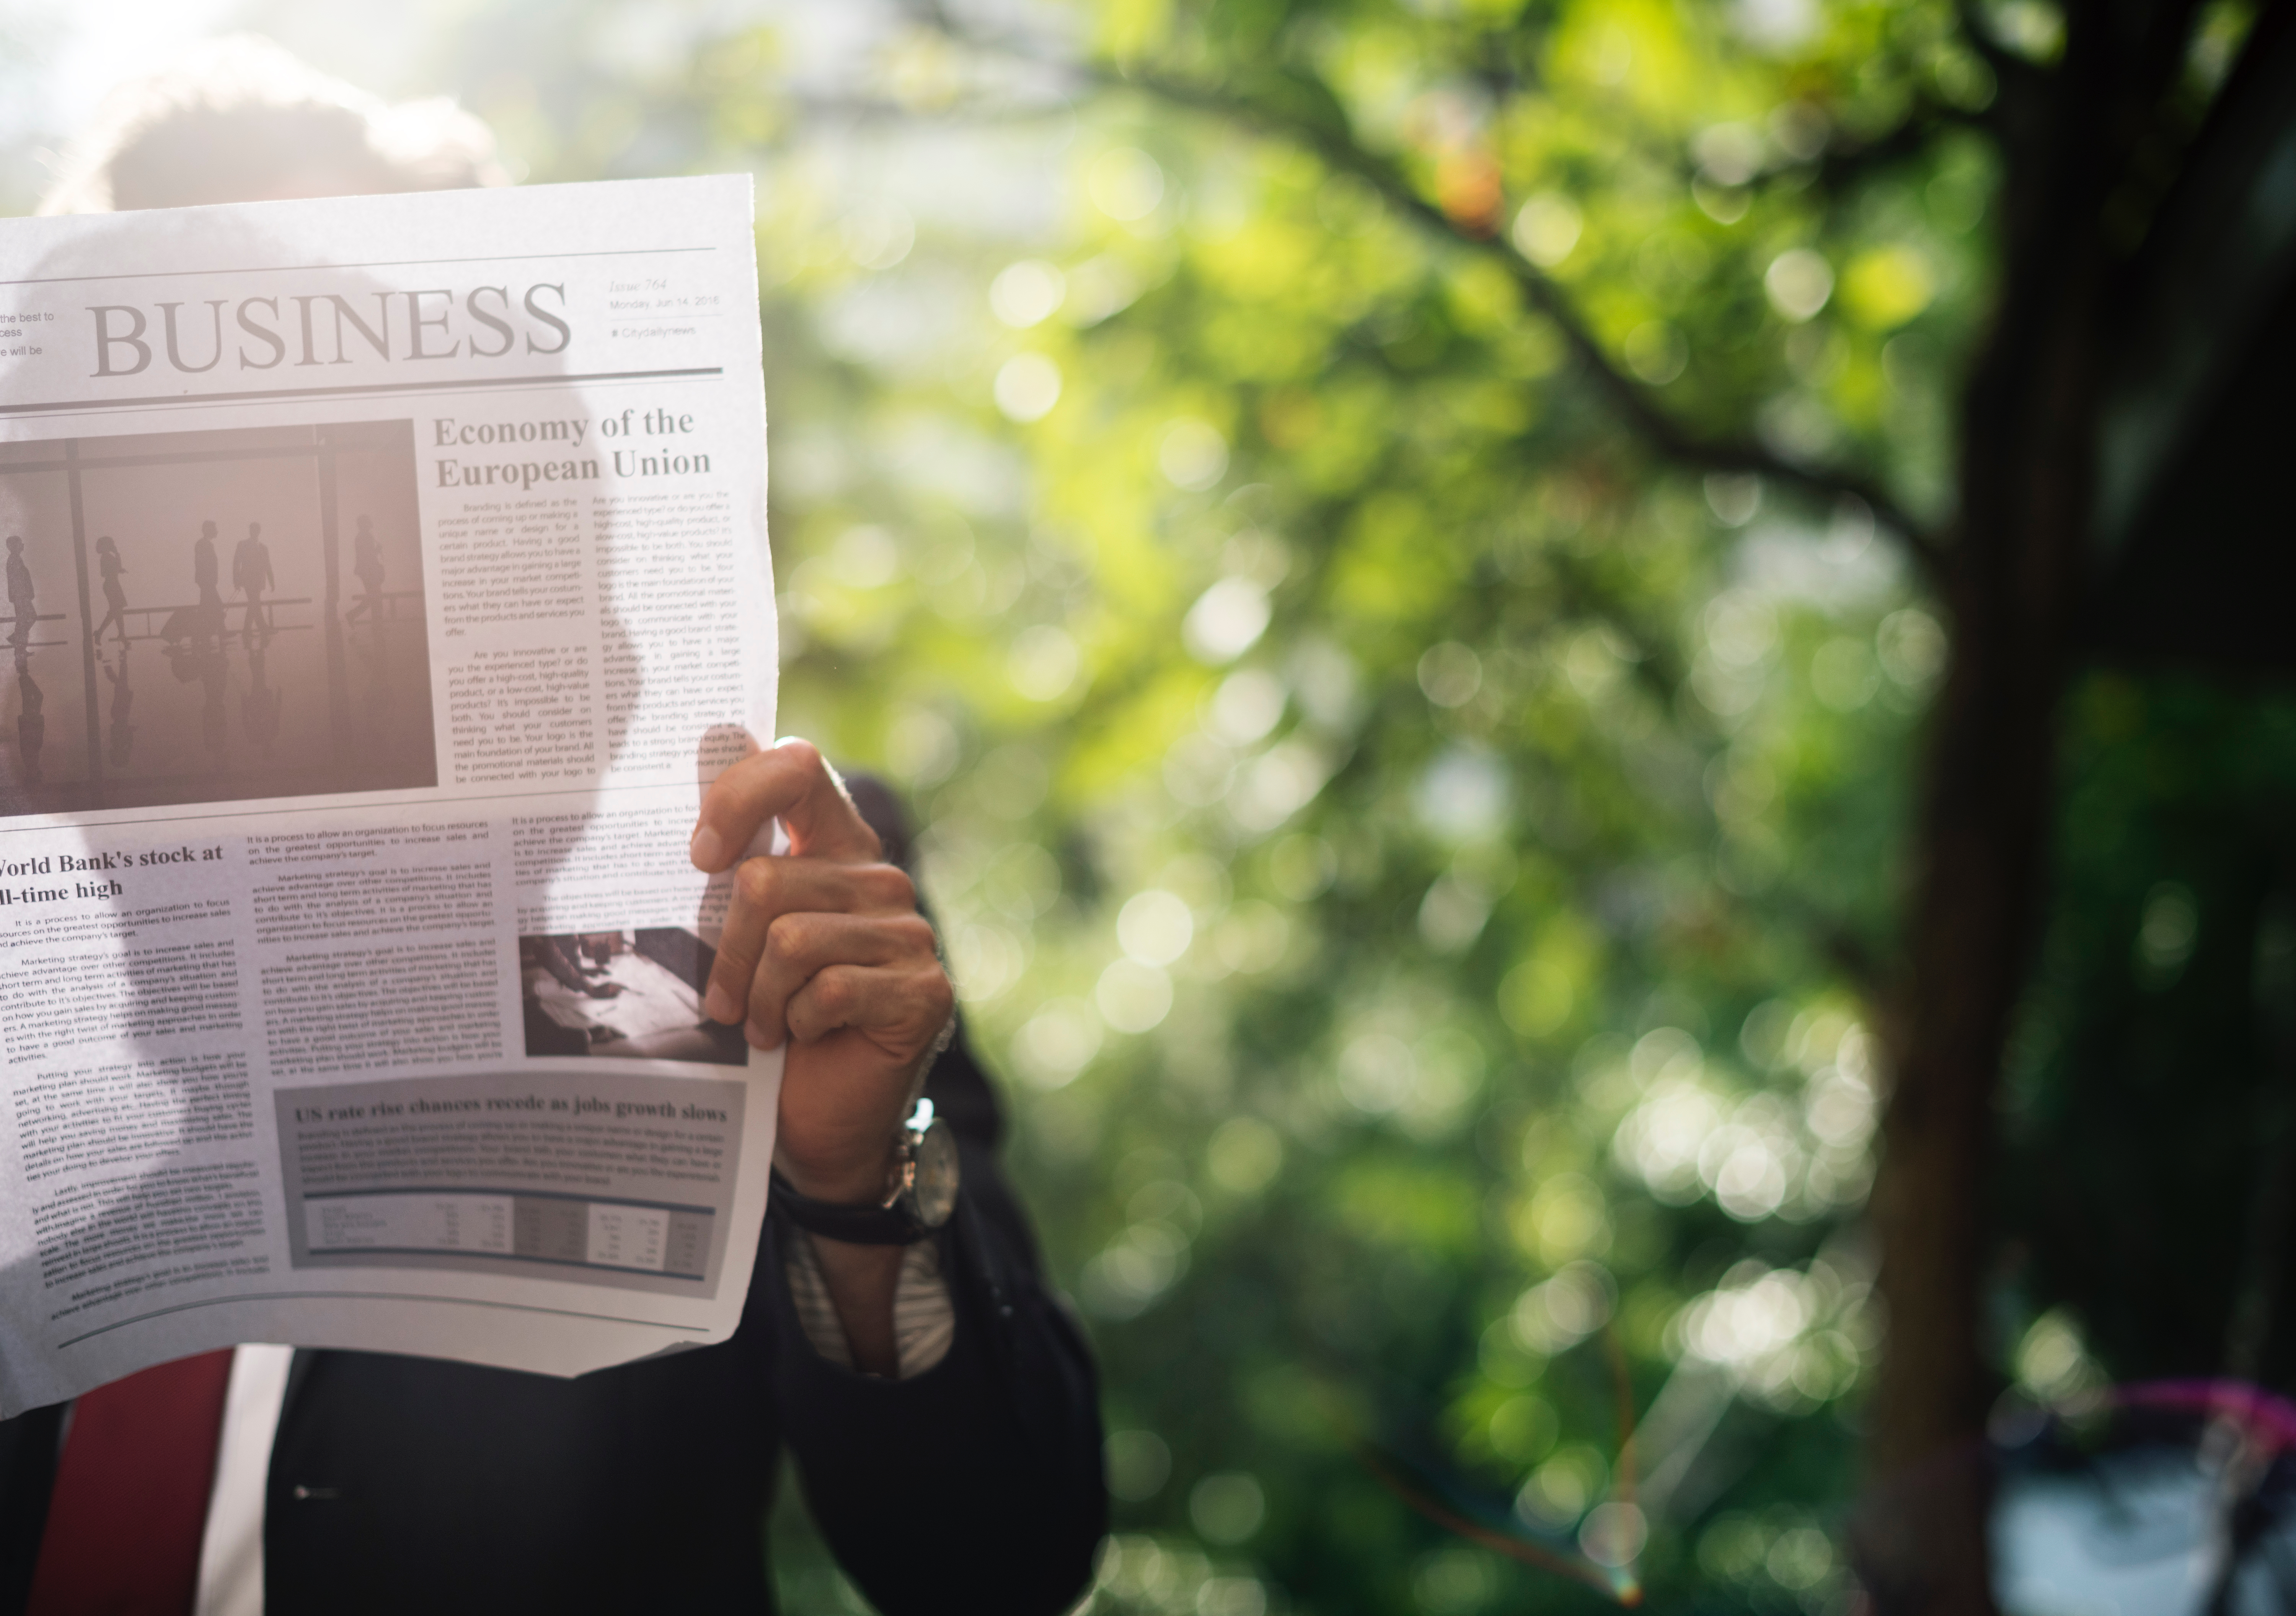
green, photograph